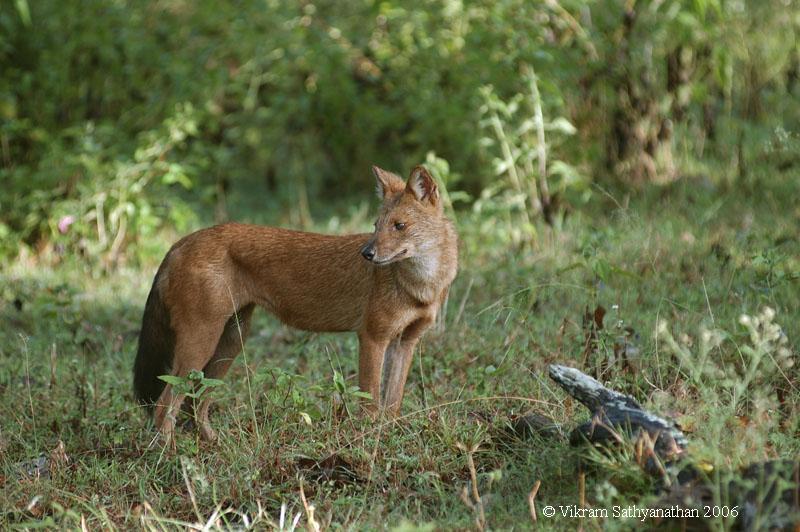
dhole